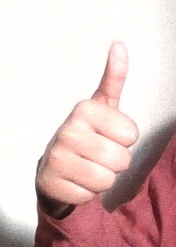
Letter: aleff